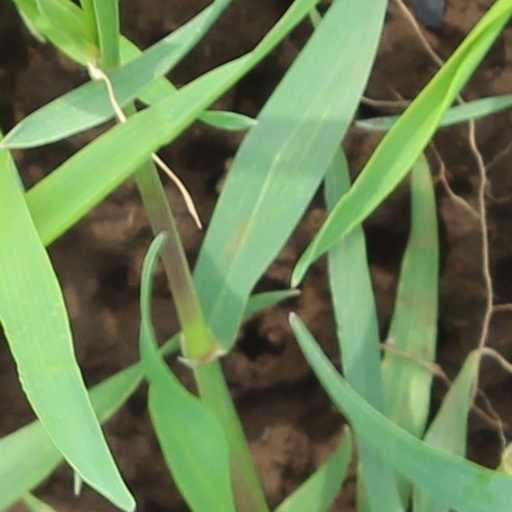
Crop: wheat